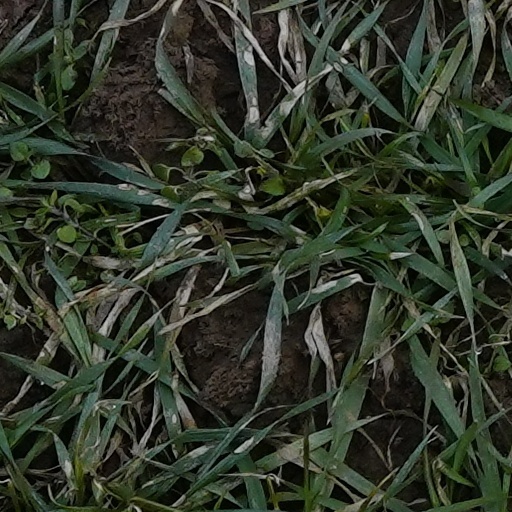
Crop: wheat